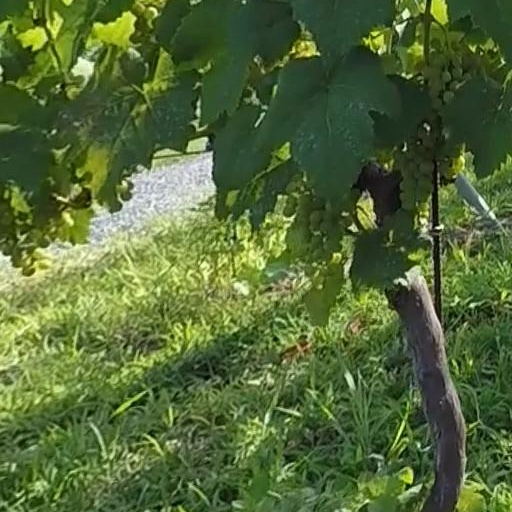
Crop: grape